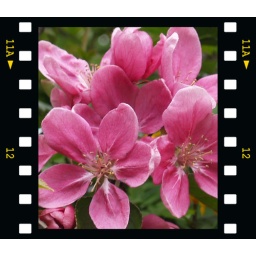
Blossom on the Ballerina crab apple tree in our North Greenford garden.